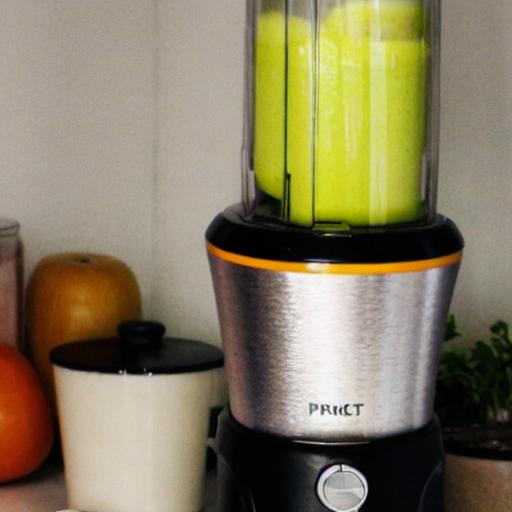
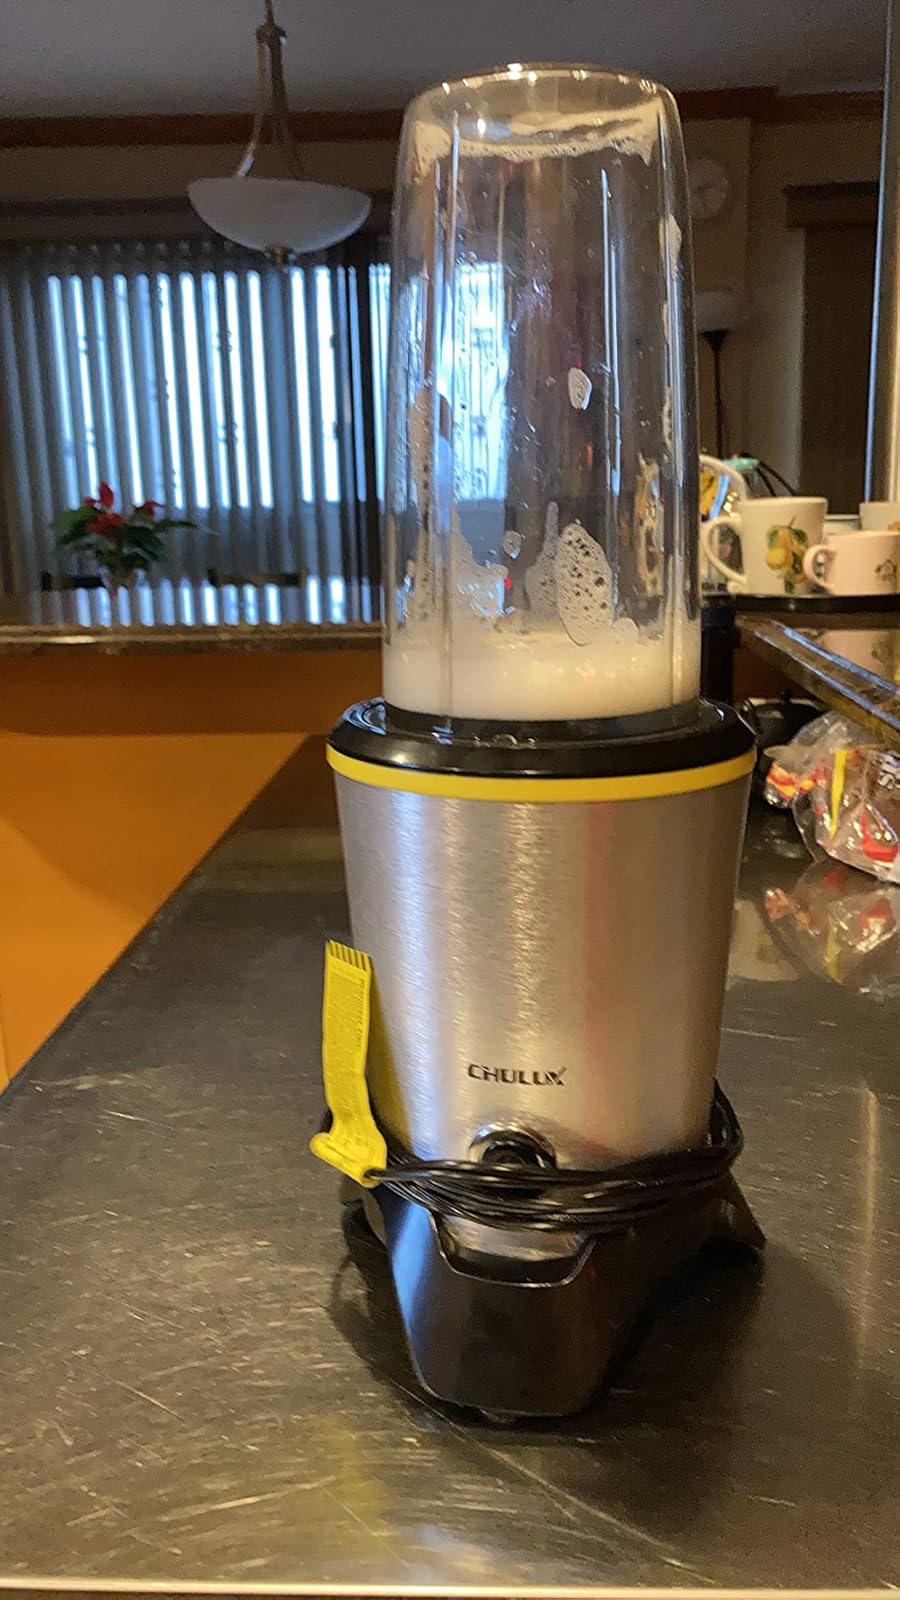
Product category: items_blender
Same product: no